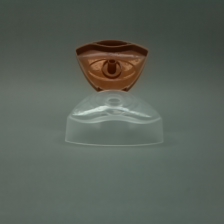
Color: white/transparent
Cap type: flip-top cap